Monster Mortar

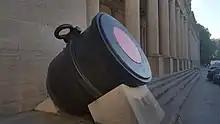
The second "monster mortar", built in Liège in 1834, currently displayed outside the Royal Museum of the Armed Forces and Military History, Brussels

From the citadel, Chassé bombarded the city of Antwerp, setting fire to hundreds of homes and causing many casualties among the civilian population. These events led to the second intervention by the French. On 15November 1832, the French Armée du Nord and its siege specialist François Haxo began to lay the Dutch troops under siege, quickly occupying Fort Montebello situated to the east of the citadel and to the south of the city from which they started firing at the citadel.